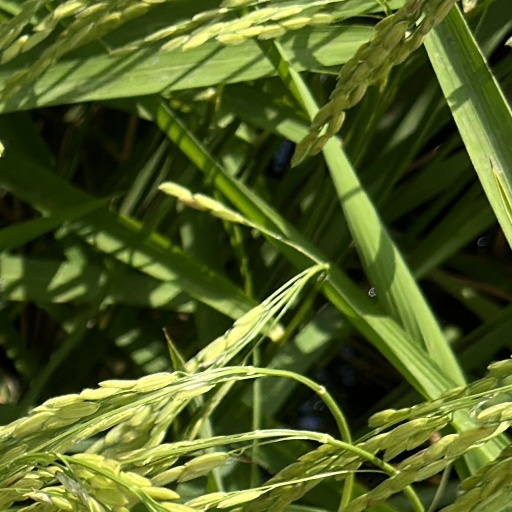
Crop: rice